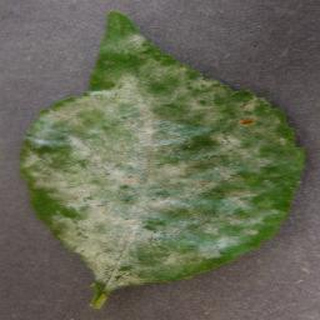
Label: cherry_powdery_mildew